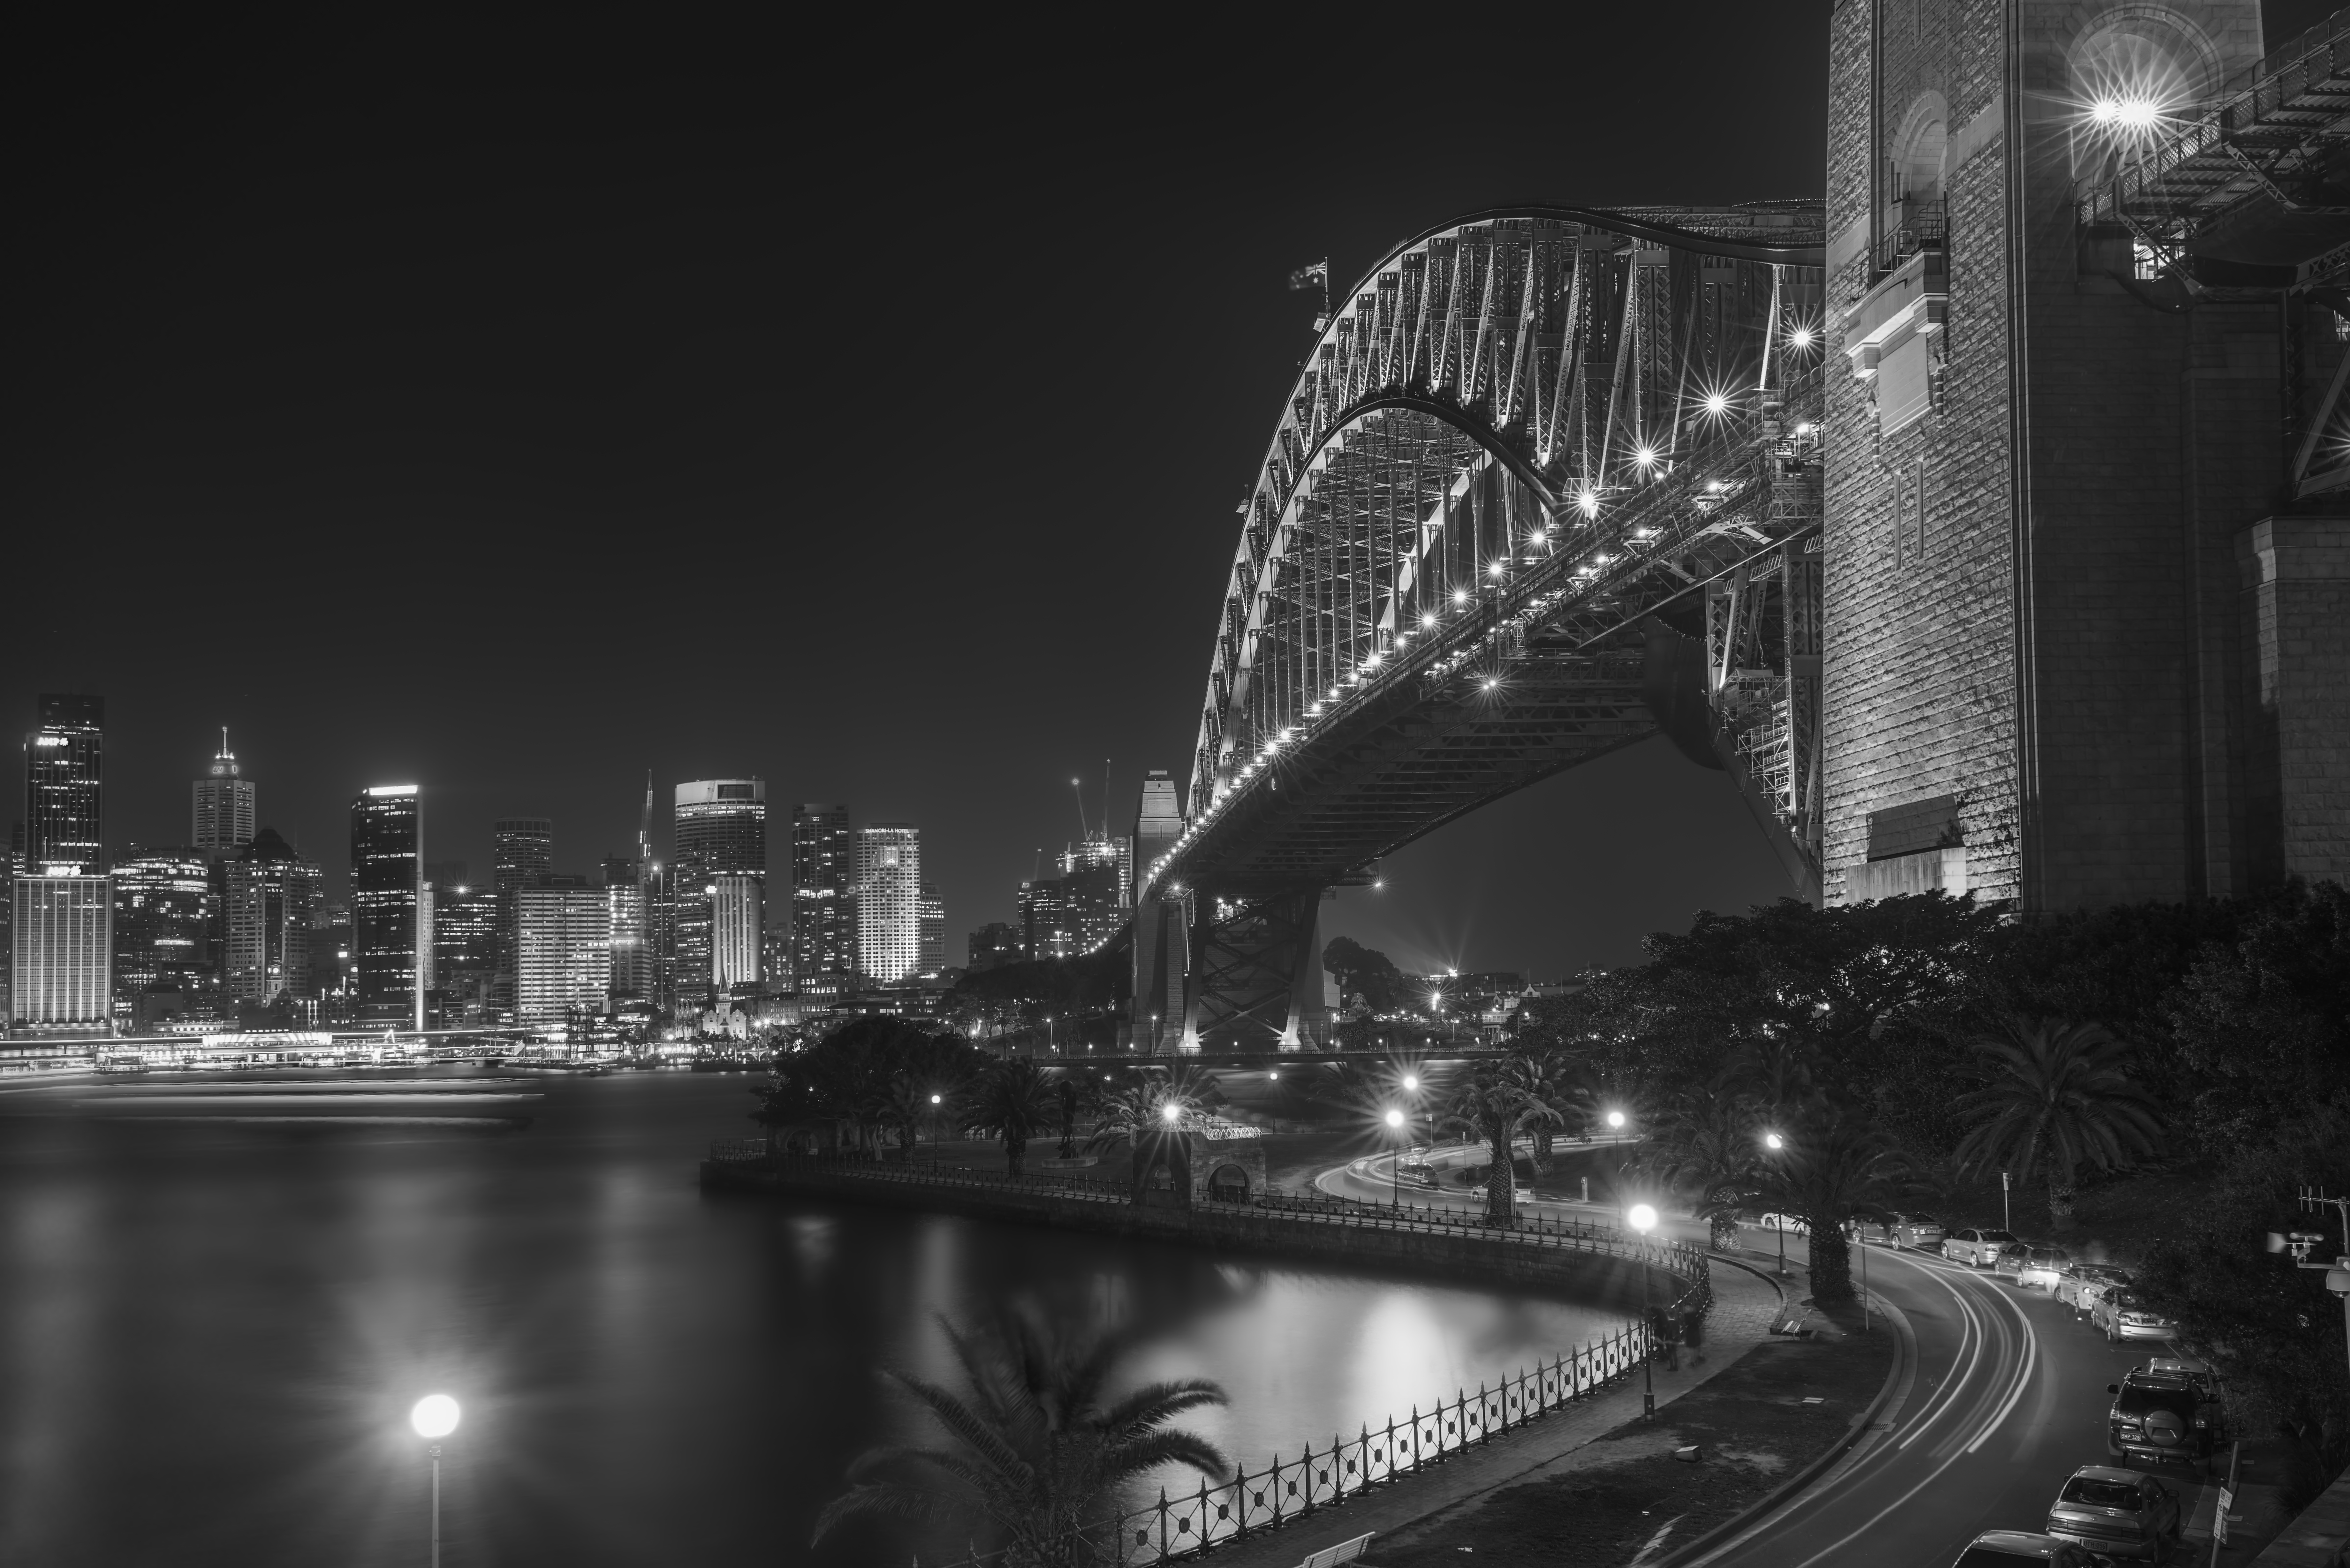
water, light, black and white, white, bridge, skyline, night, photography, city, skyscraper, cityscape, downtown, dusk, evening, sydney, landmark, darkness, harbour, black, point, monochrome, tourism, australia, bw, long, free, exposure, milsons, kirribilli, metropolis, urban area, monochrome photography, human settlement